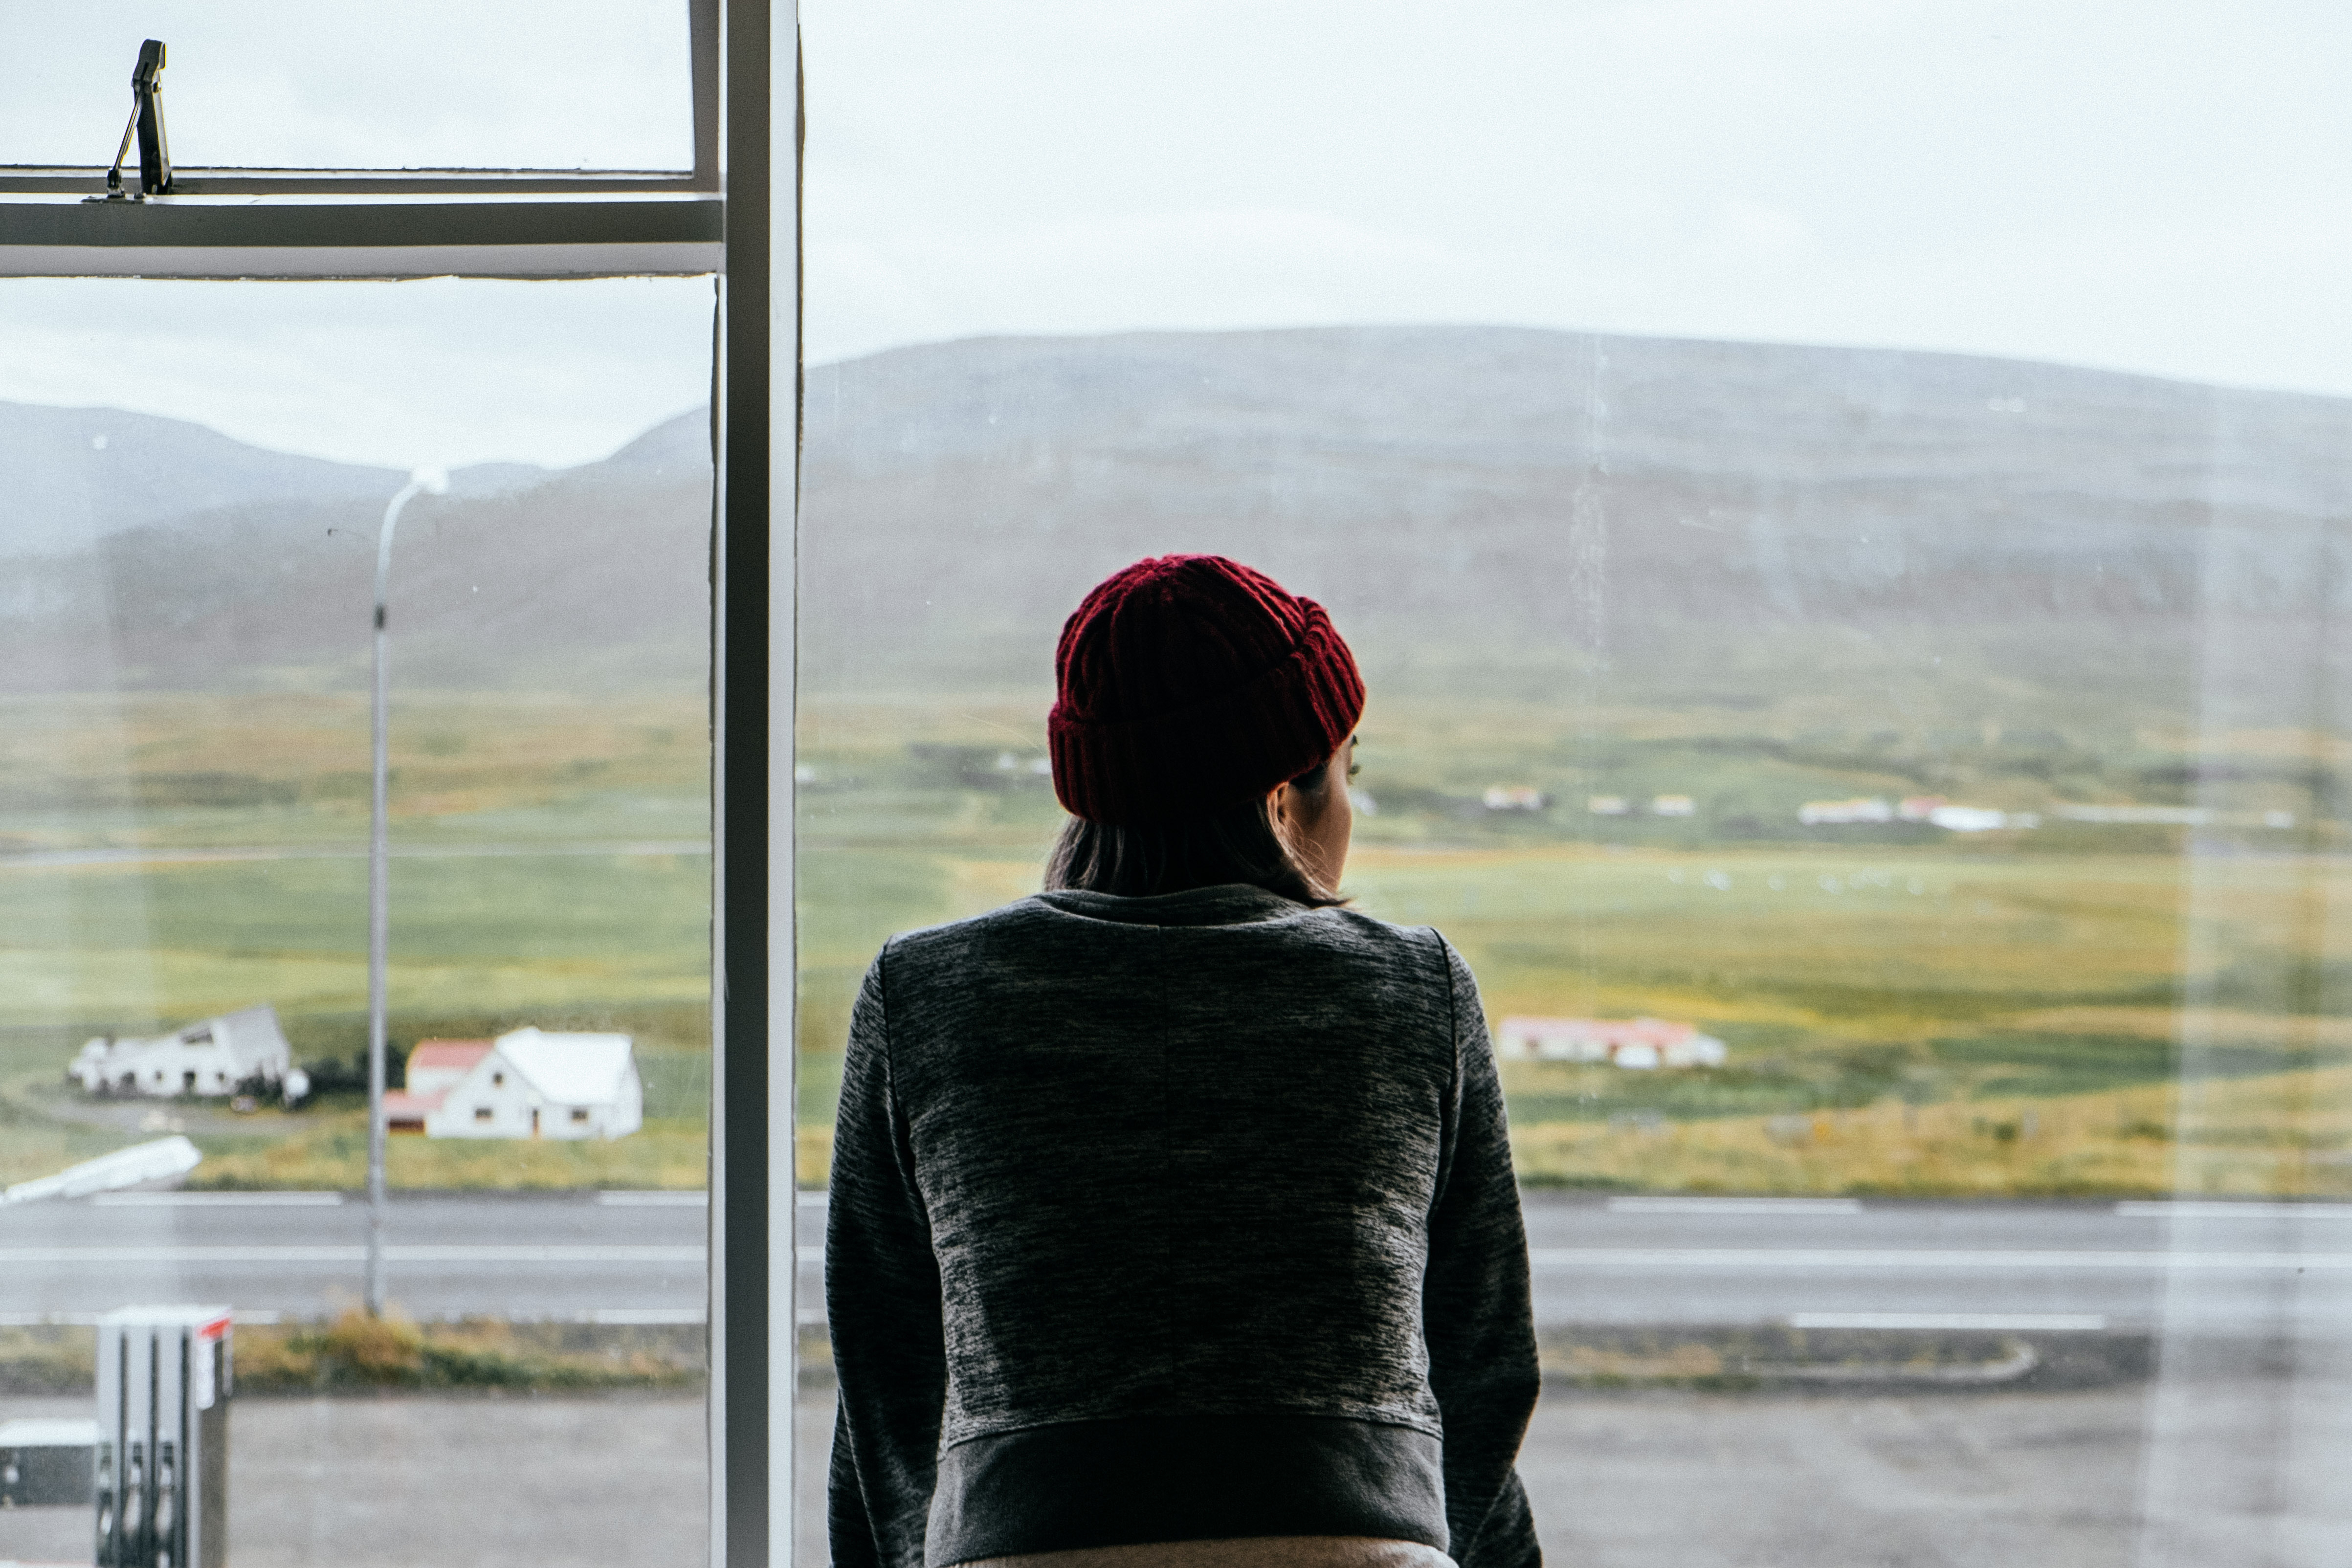
person, window, season, dress, photograph